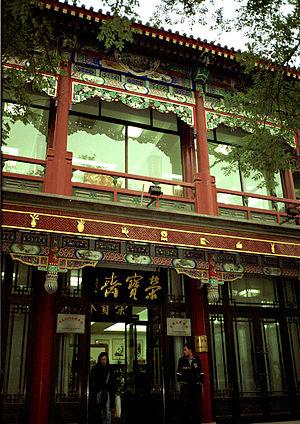
Le Rongbaozhai ou Rongbao Zhai, est un papeterie, ainsi qu'un boutique de vente de art de Pékin, capitale de la République populaire de Chine.